Supernumerary town

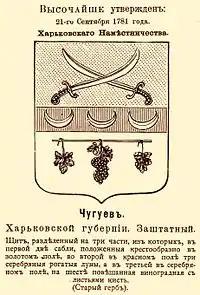
Coat of arms of the supernumerary city of Chuguyev

Supernumerary town was a type of a city in the Russian Empire which was not an administrative center of any territory.